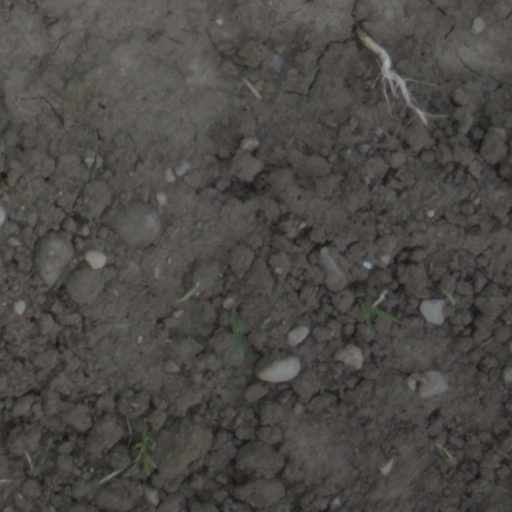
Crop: wheat